South Australian Railways I class (first)

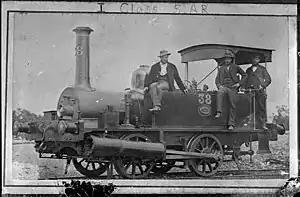
South Australian Railways I class No. 38

The first South Australian Railways I class locomotive was built by Neilson and Company, Scotland for the Canterbury Railway, New Zealand in 1873 and numbered 9. In May 1878, the South Australian Railways (SAR) purchased it. The ship that transported it to South Australia was wrecked, but the locomotive was salvaged and entered service on the SAR in April 1879 as number 38. In 1880 or 1881, it was renumbered 48. It was allocated to "I" class – which was ultimately to be known as the "first I class" – in 1887 or 1888. In October 1905, the SAR withdrew it from service, then sold it in May 1906 to the South Australian Harbours Board for use in the construction of the Outer Harbour breakwater. It was scrapped in August 1909.